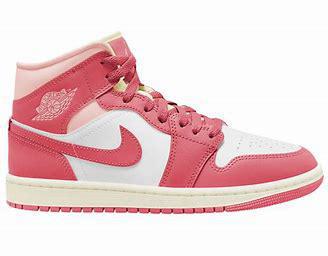
Brand: Jordan
Model: kg Air Jordan 1 Mid